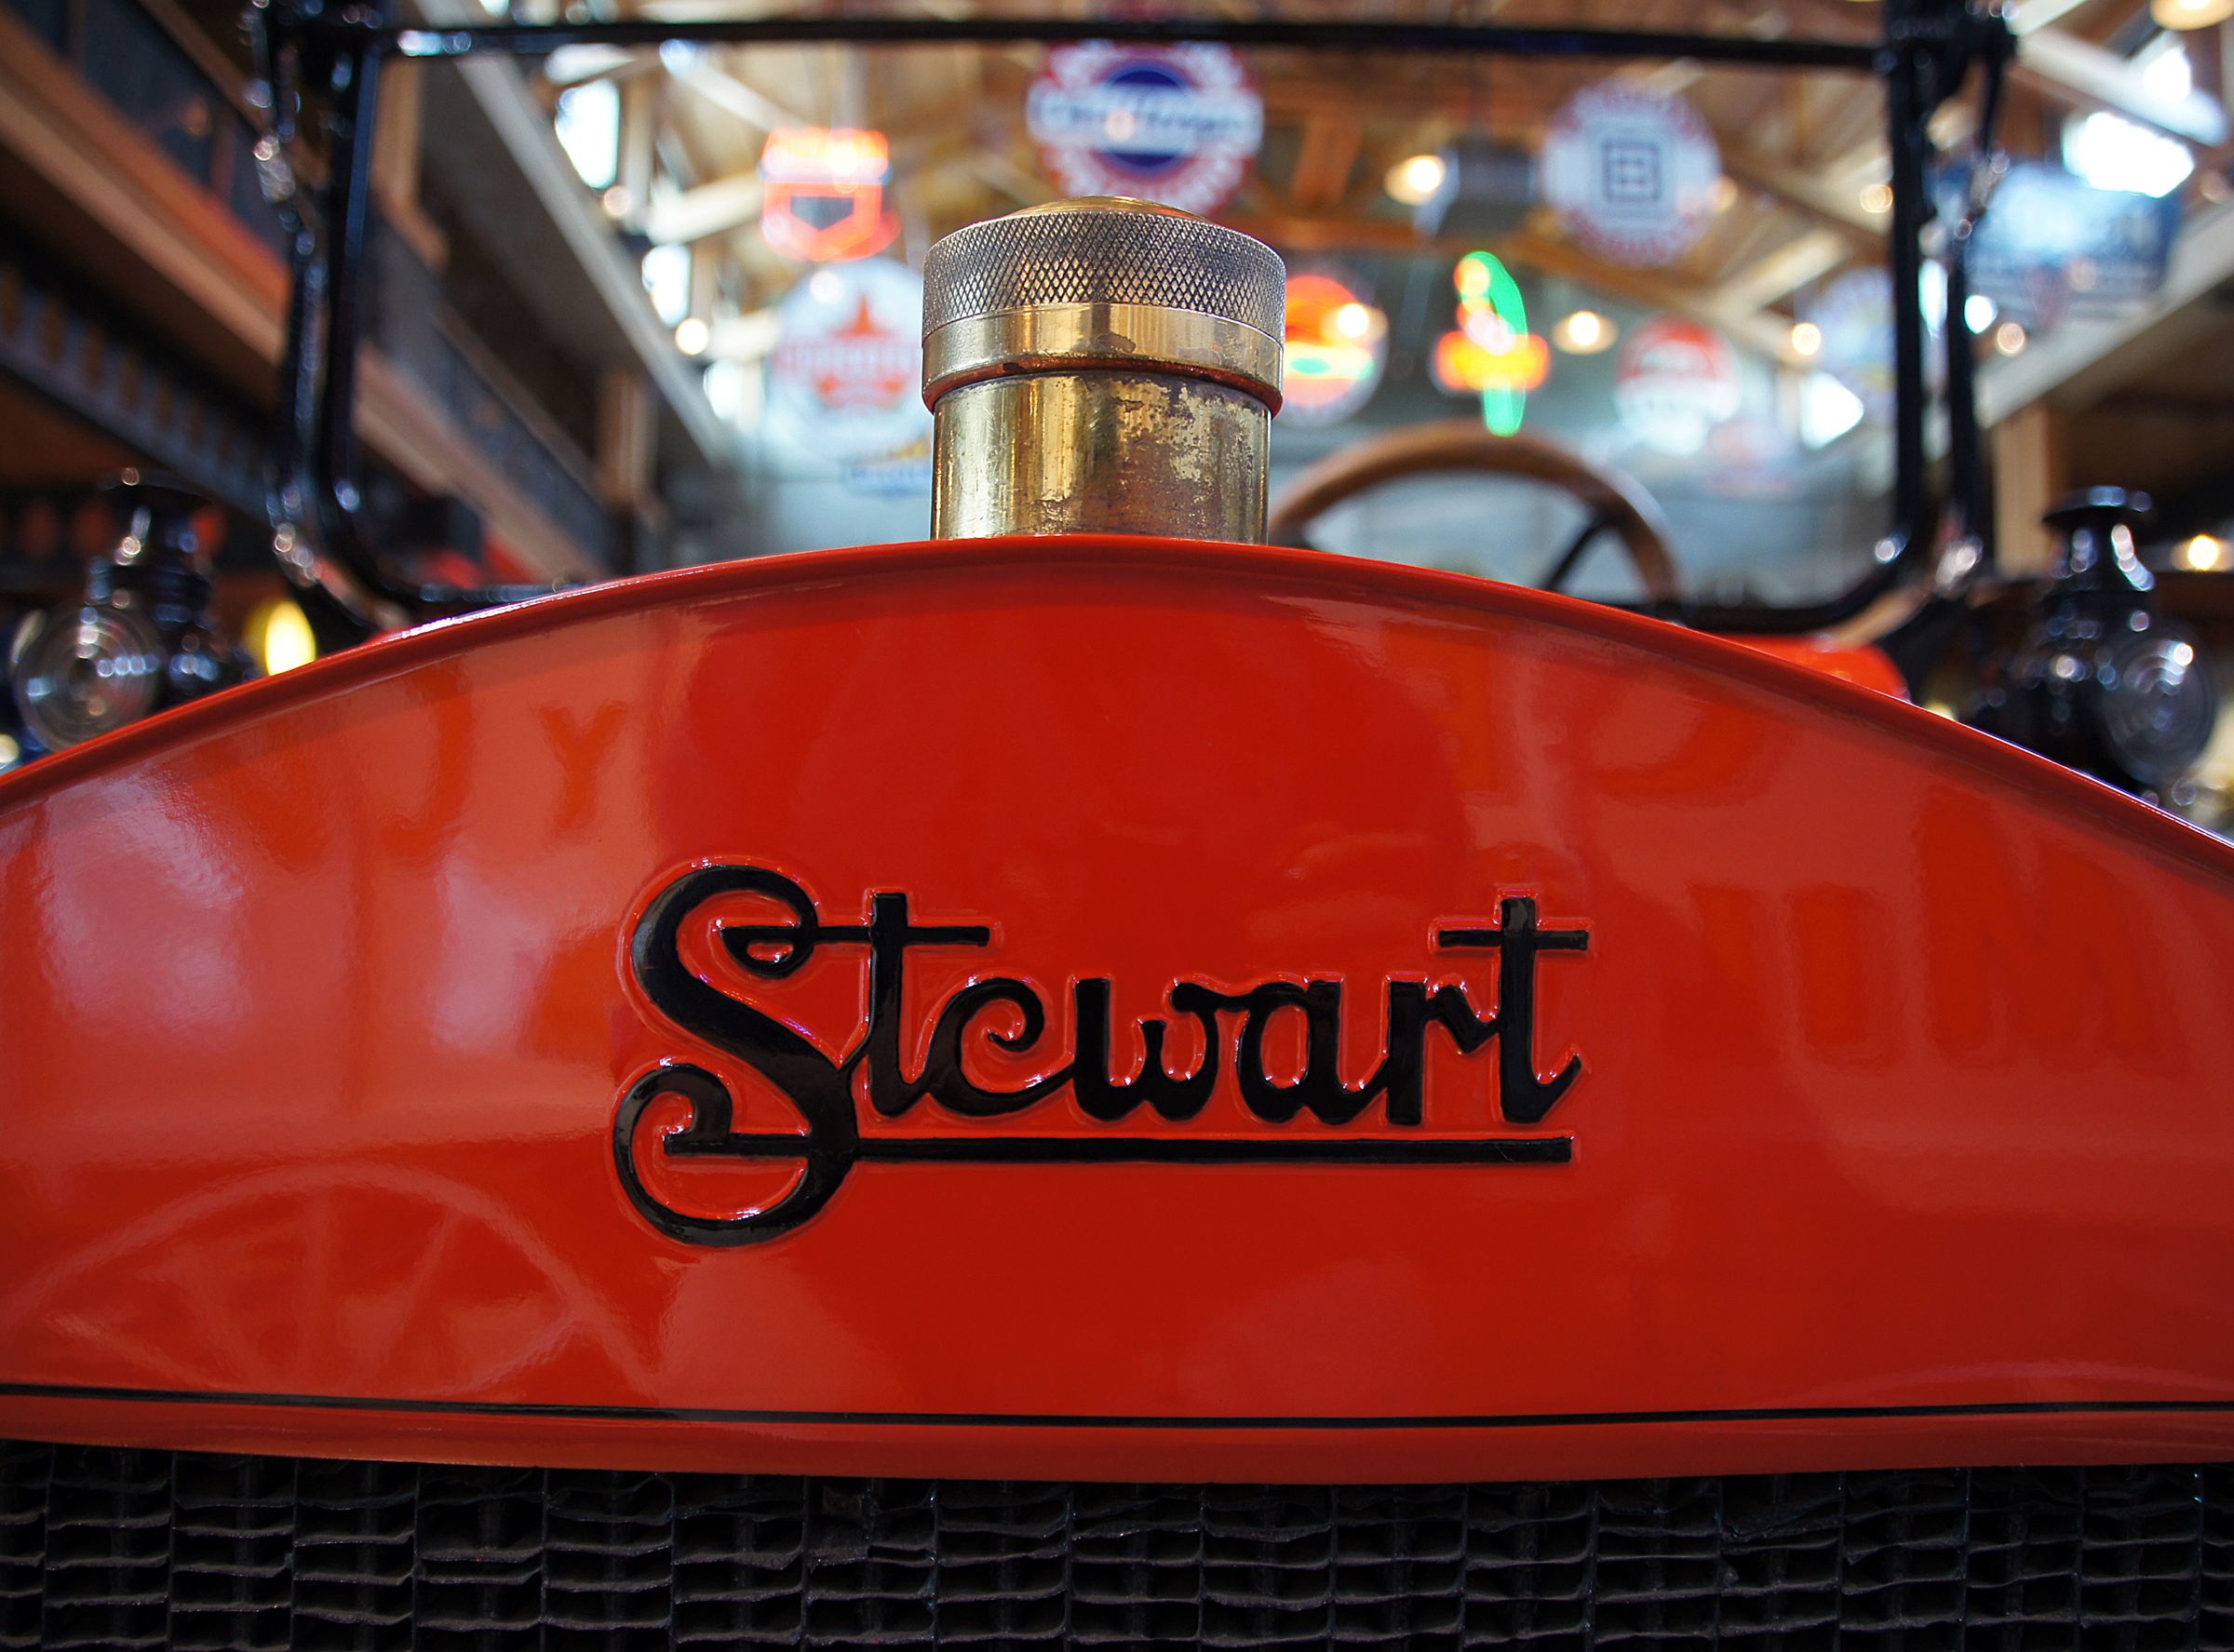
car, glass, red, vehicle, museum, drink, motor, classic, carshow, cardisplays, stewarttruck, carmuseum, americanluxarycars, brassradaitorcap